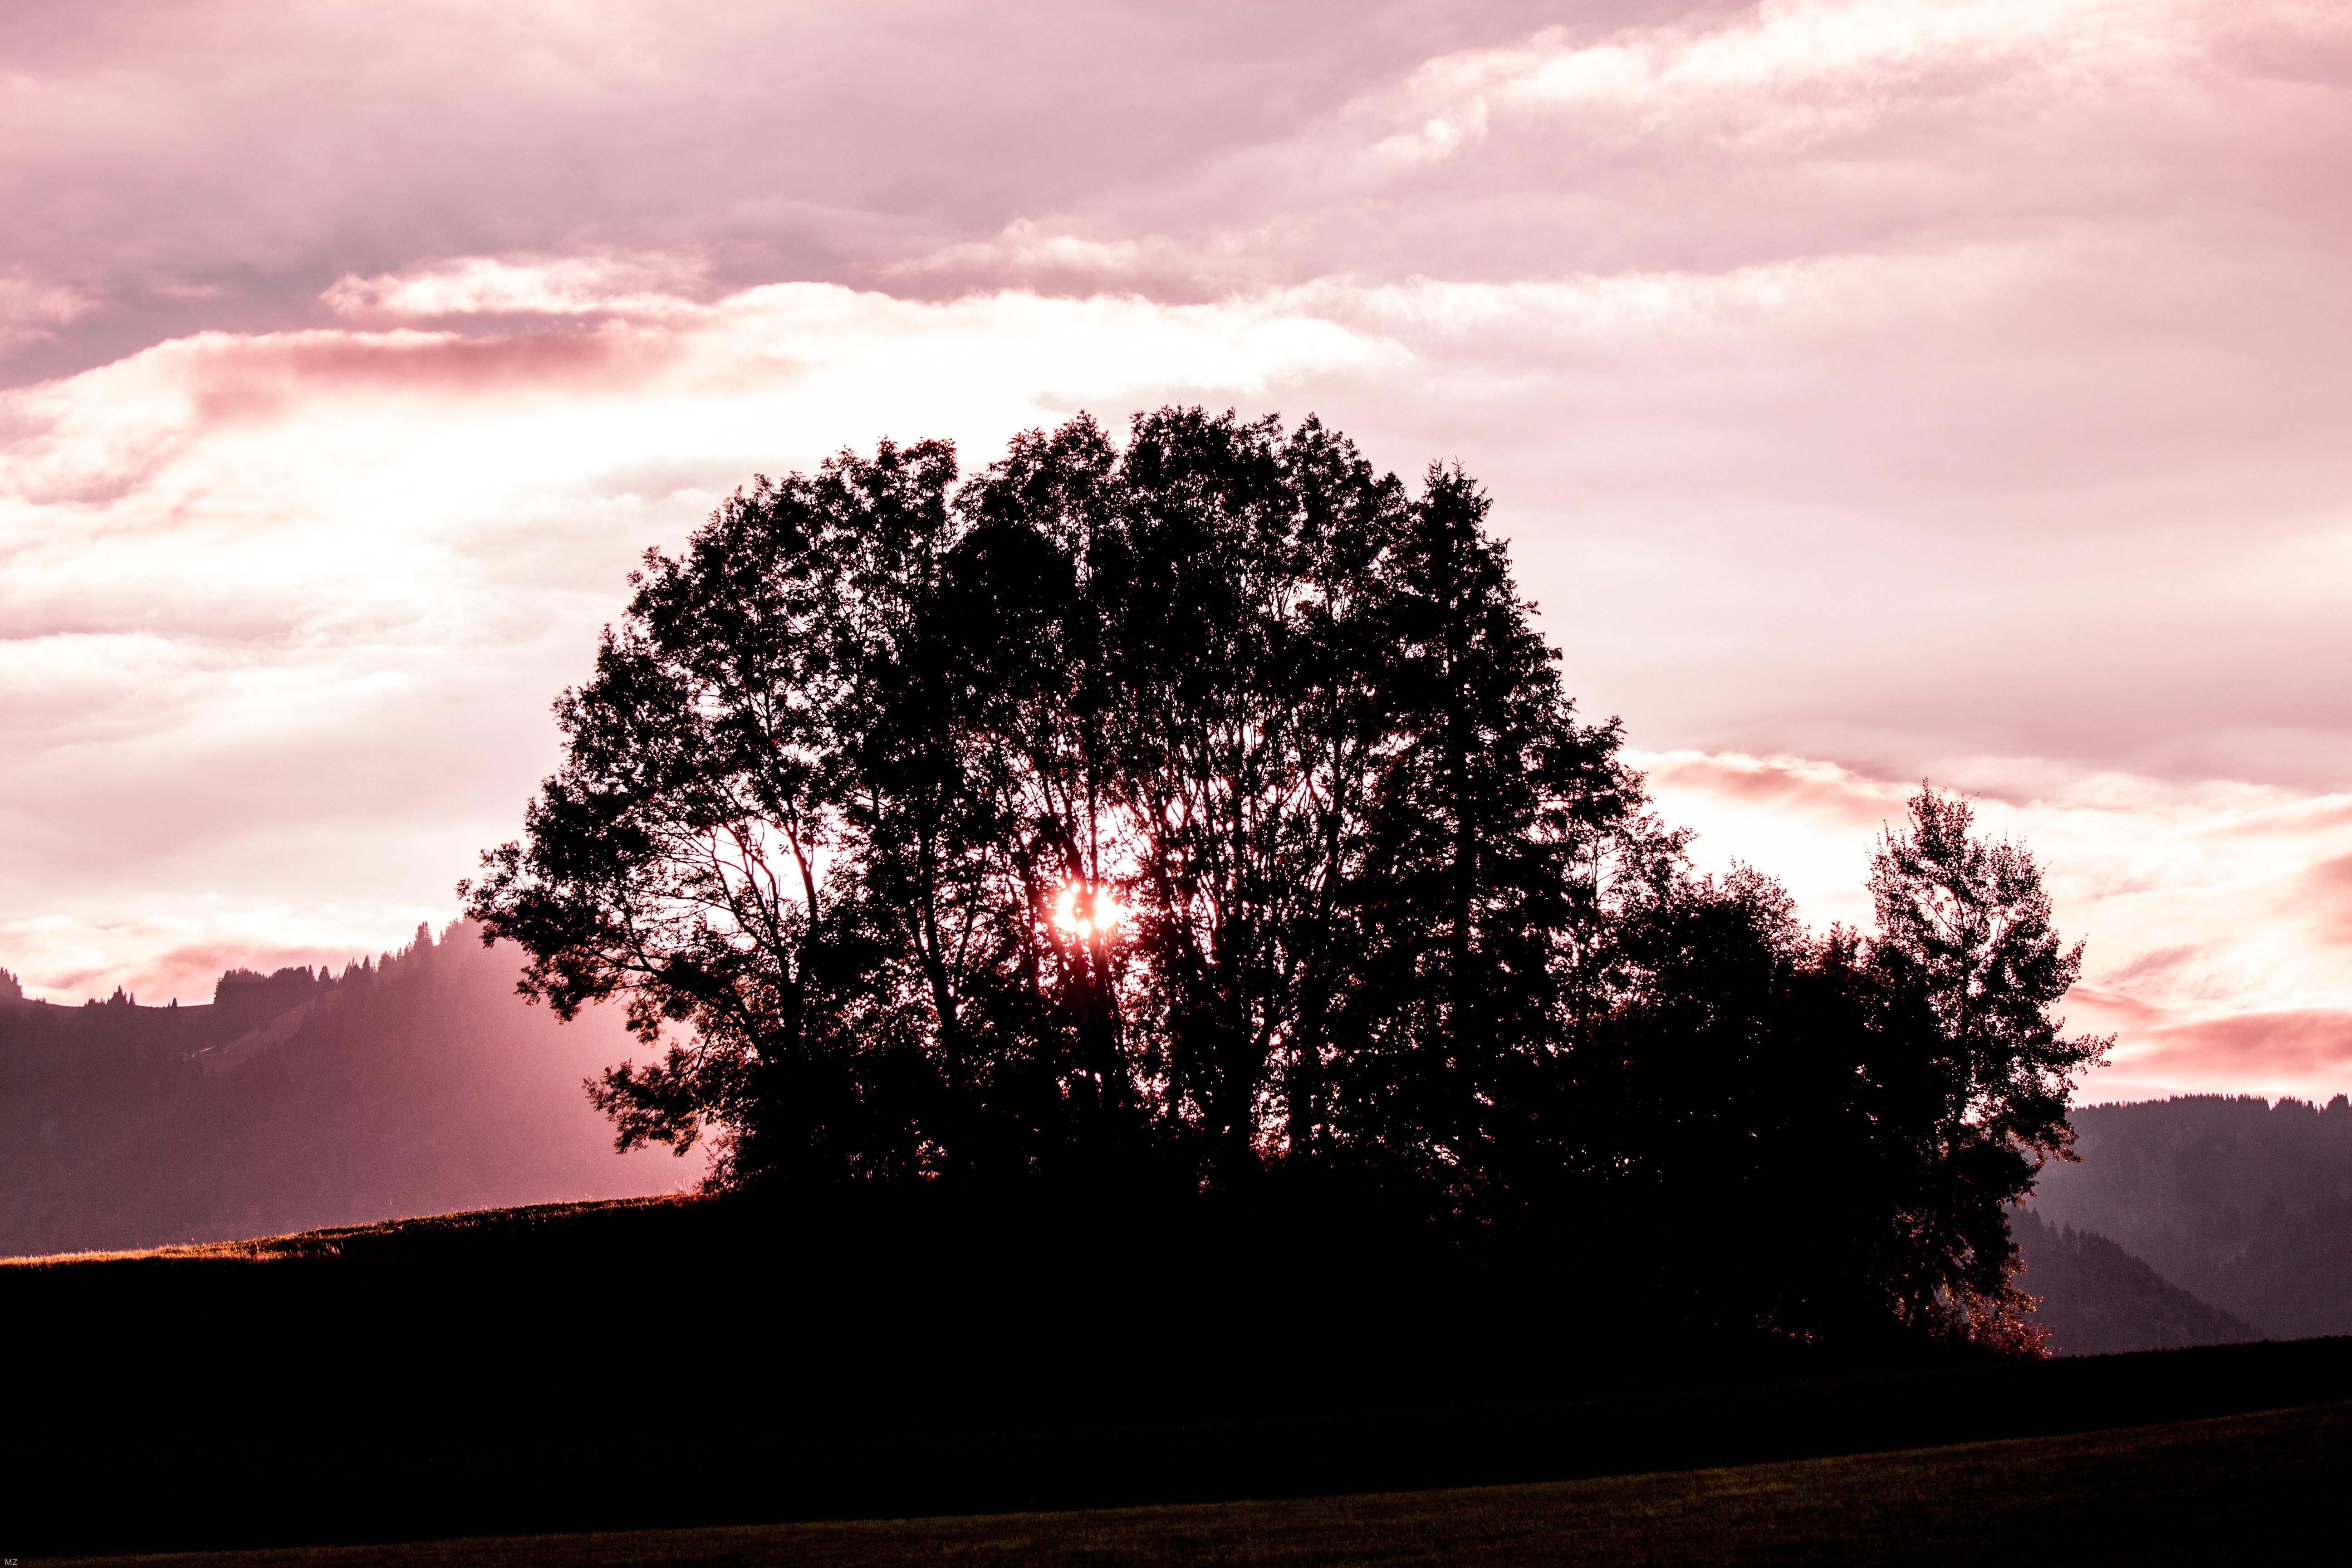
tree, nature, horizon, cloud, plant, sky, sun, sunrise, sunset, sunlight, morning, flower, dawn, dusk, evening, lighting, evening sun, abendstimmung, evening light, meteorological phenomenon, atmospheric phenomenon, woody plant